Wawrzyniec Benzelstjerna Engeström

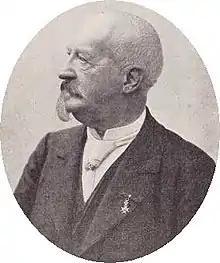
Wawrzyniec Benzelstjerna Engeström, 1910

Wawrzyniec Benzelstjerna Engeström (1829–1910) was a Polish activist, poet, translator and notable advocate of Polish–Swedish cooperation.